Puleleti

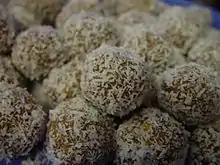

Puleleti is a traditional confection found in the low-lying Polynesian atoll islands of Tuvalu and Tokelau, made from desiccated coconut mixed with coconut syrup and rolled into balls.